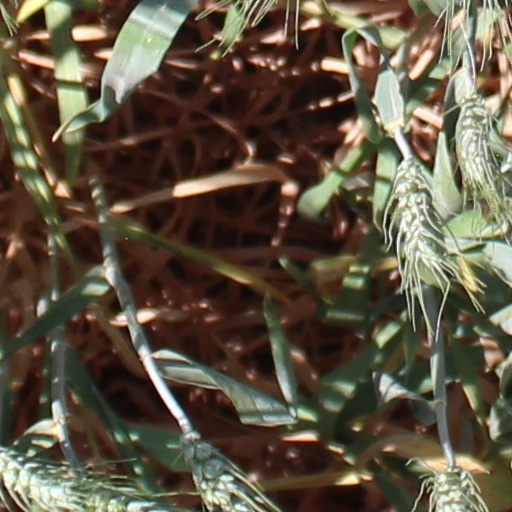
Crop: wheat